Casa do Sítio da Ressaca

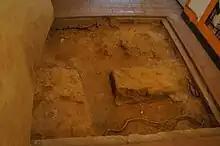
Excavations made in the process of restoration and archaeological research at Casa Sítio da Ressaca.

Between 1978 and 1979, the Casa Sítio da Ressaca was restored, following the guidelines of the Cura/Jabaquara Project. The project, managed by the Municipal Urbanization Company (EMURB), was responsible for the reformulation of Jabaquara before the construction of the first subway line (North-South), today known as the Blue Line. Cura/Jabaquara foresaw the rescue of the house and the surrounding area through the following procedures: